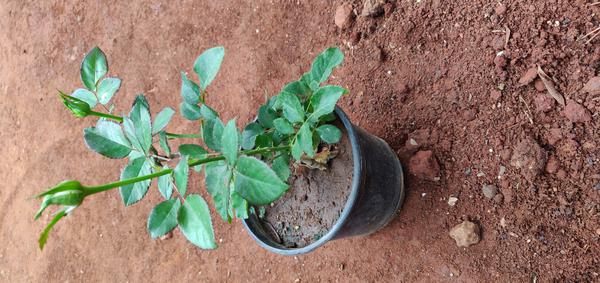
Plant: Rose